Aranyakanda (film)

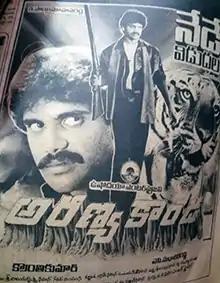
Theatrical release poster

Aranyakanda ( "Jungle Chapter") is a 1986 Telugu-language action thriller film produced by C. Penchal Reddy under the Ushodaya Enterprises banner, and directed by Kranthi Kumar. It stars Nagarjuna, Ashwini, Rajendra Prasad. The soundtrack is composed by Chakravarthy.